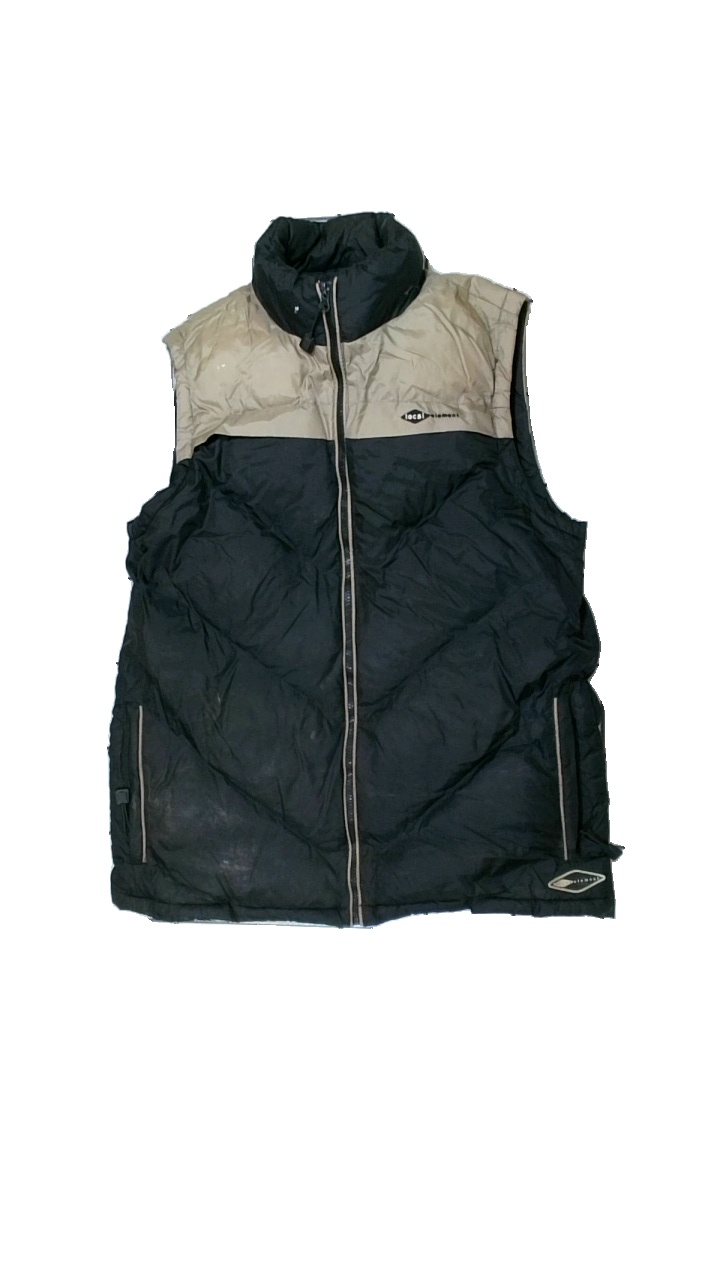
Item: Vest (Men)
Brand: Gioviferoti?
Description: två färgade fluffig väst med fläckar över hela
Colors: Black, Beige
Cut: Regular
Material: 72% nylone 28% polyester
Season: Autumn
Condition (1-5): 2
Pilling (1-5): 5
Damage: fläckar
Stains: Major
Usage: Export
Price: <50